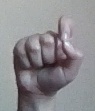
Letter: fa